David Robinson

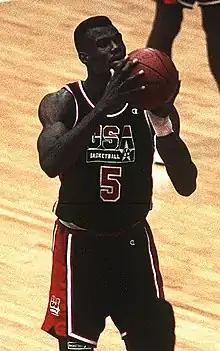
Robinson at the free-throw line in 1992 as part of the “Dream Team”

David Robinson was a member of the United States national team at the 1986 FIBA World Championship, 1987 Pan American Games, 1988 Summer Olympics, 1992 Summer Olympics, and 1996 Summer Olympics. He won the gold medal at all tournaments except the 1987 Pan Am Games, where he won a silver medal, and the 1988 Summer Olympics, where he won a bronze medal.